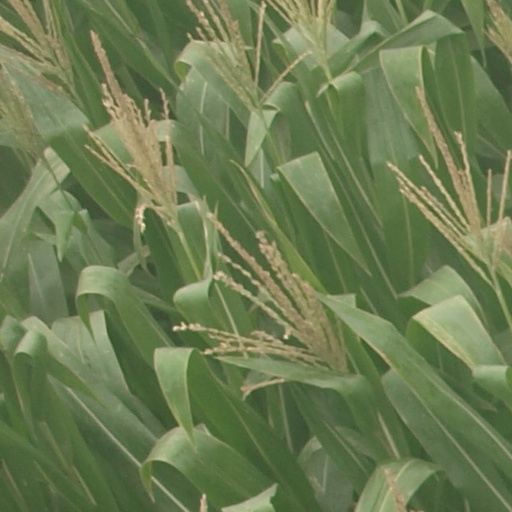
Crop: maize; corn